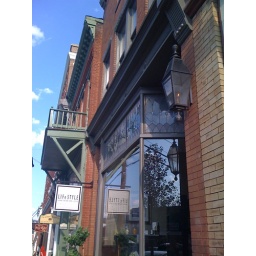
Shop window and gas lamp in Downtown Bedford.